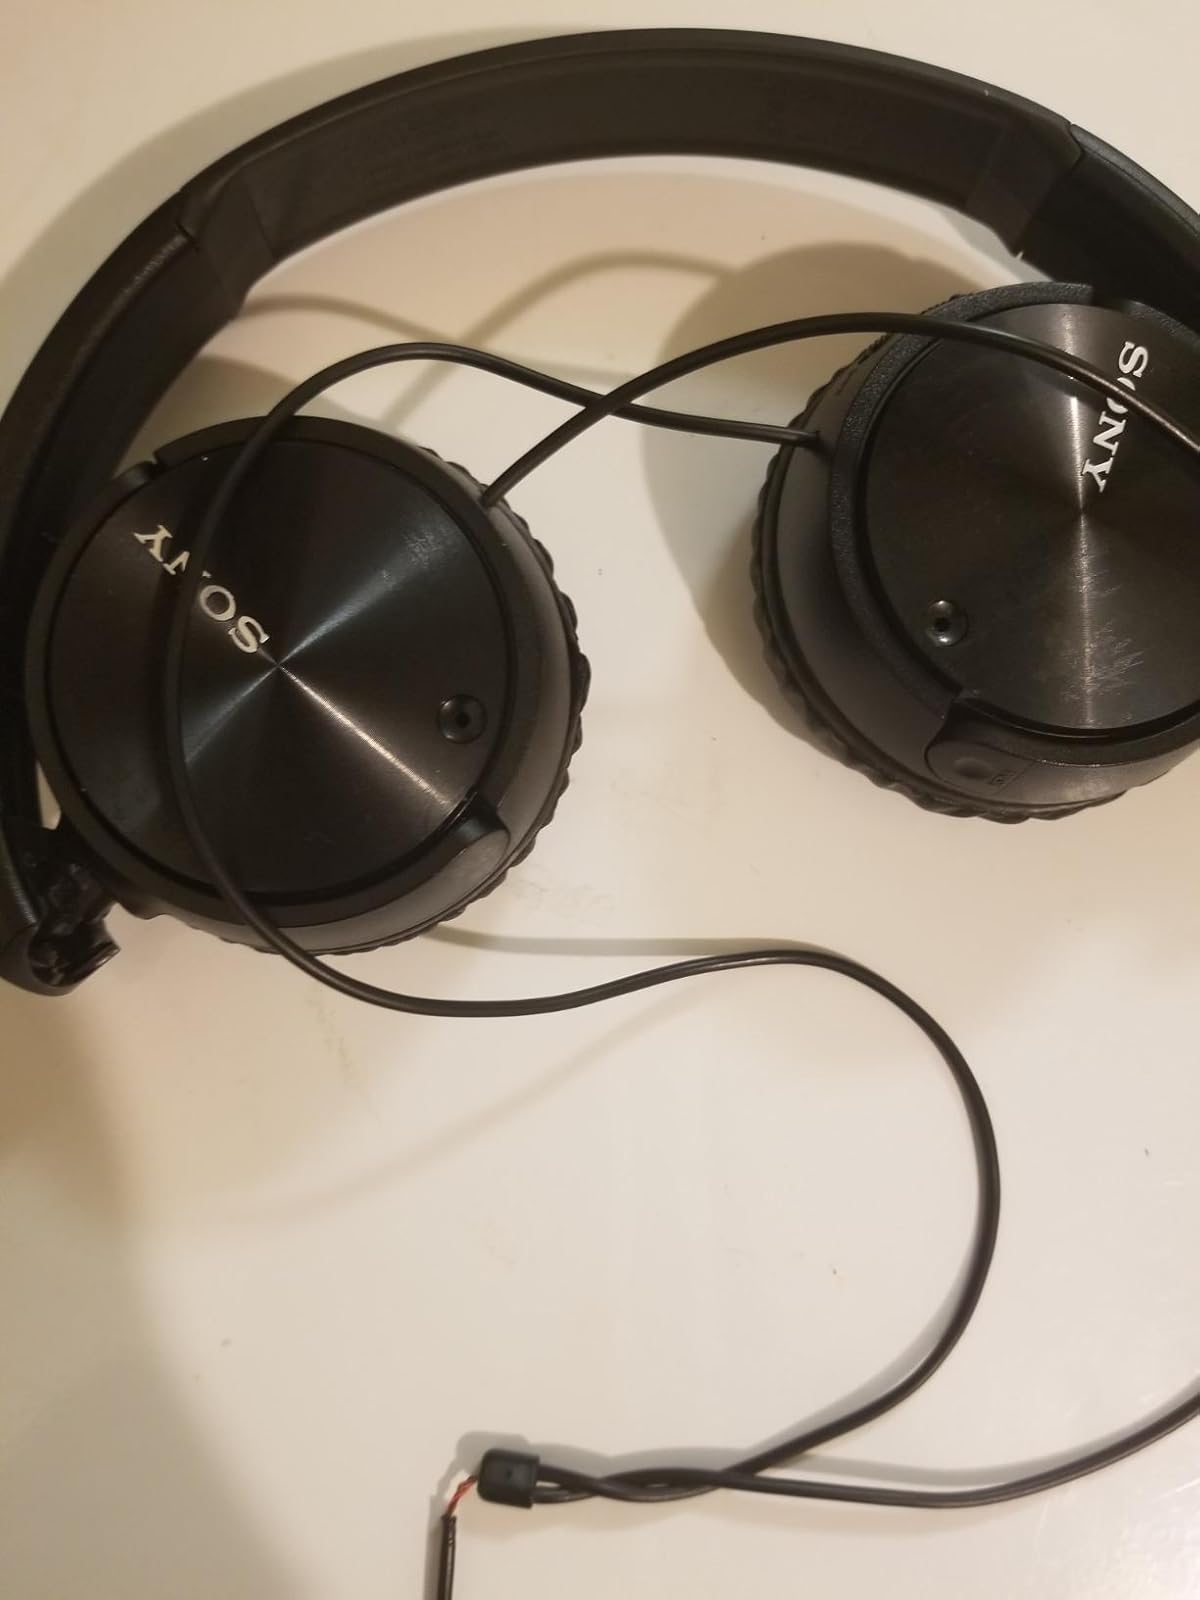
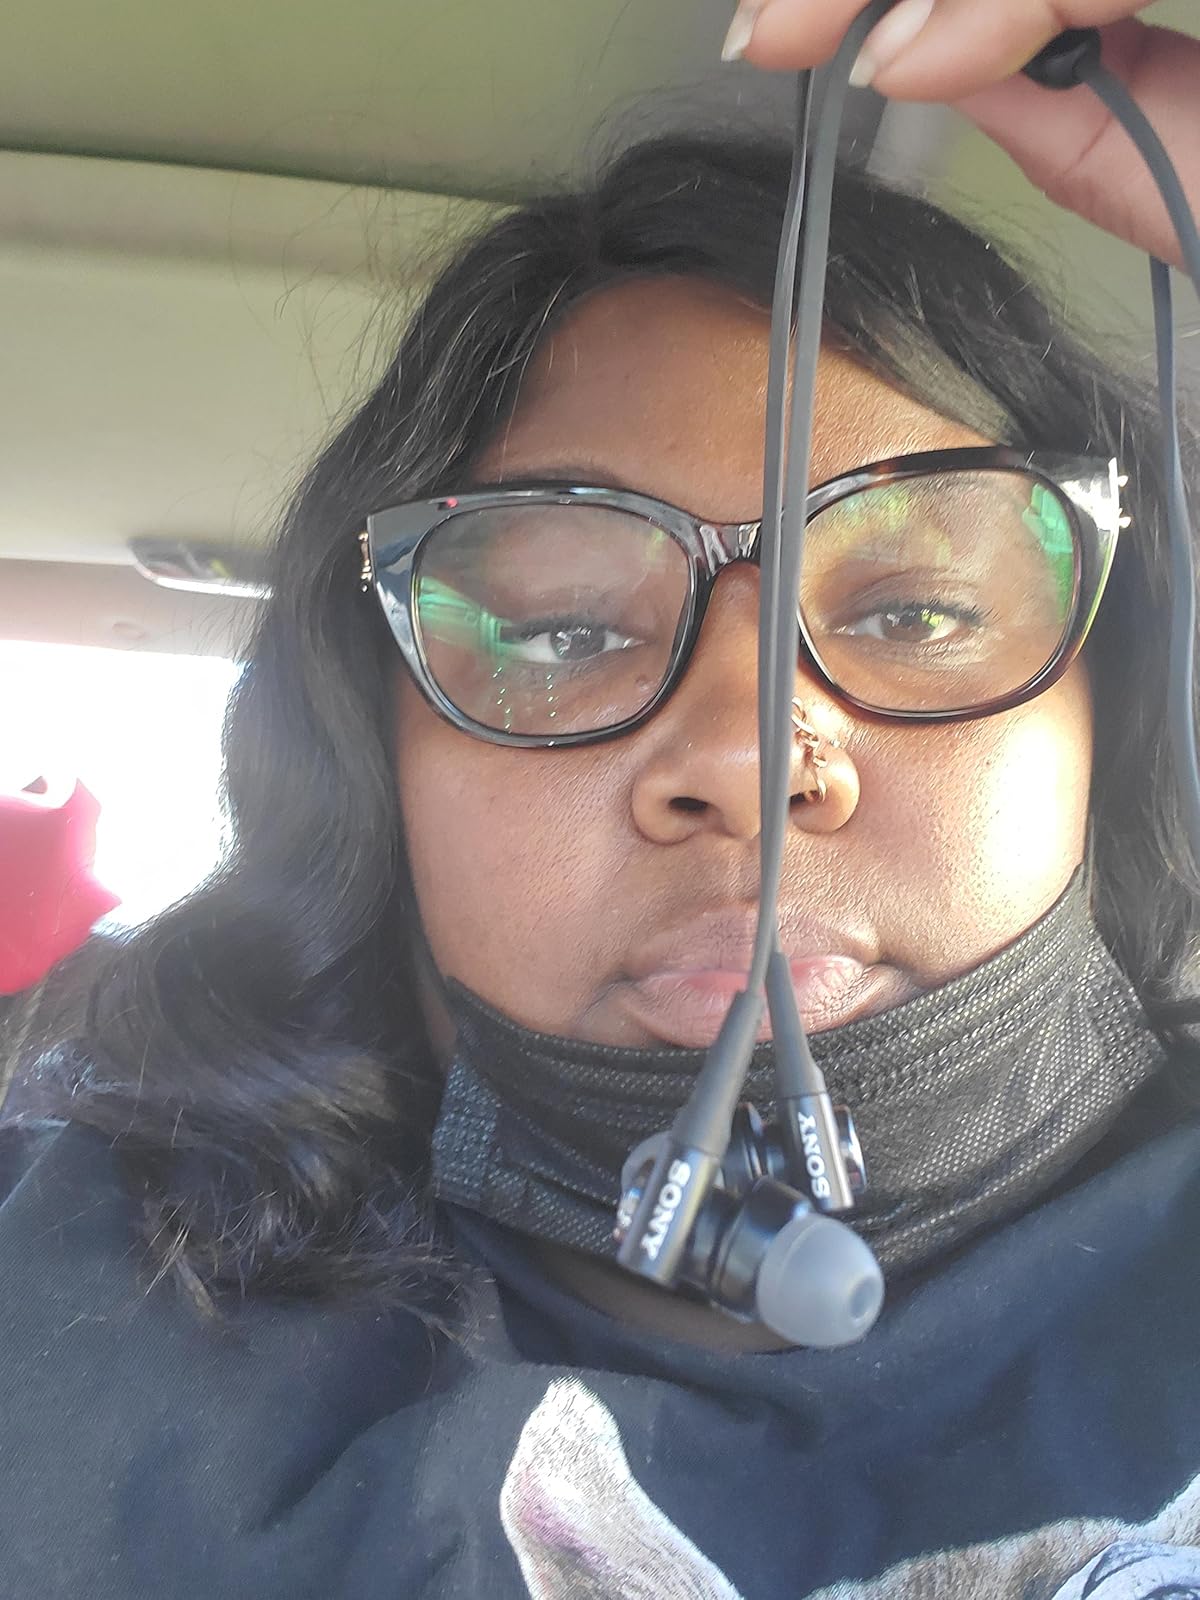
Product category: headphones
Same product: no